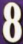
Number: 8